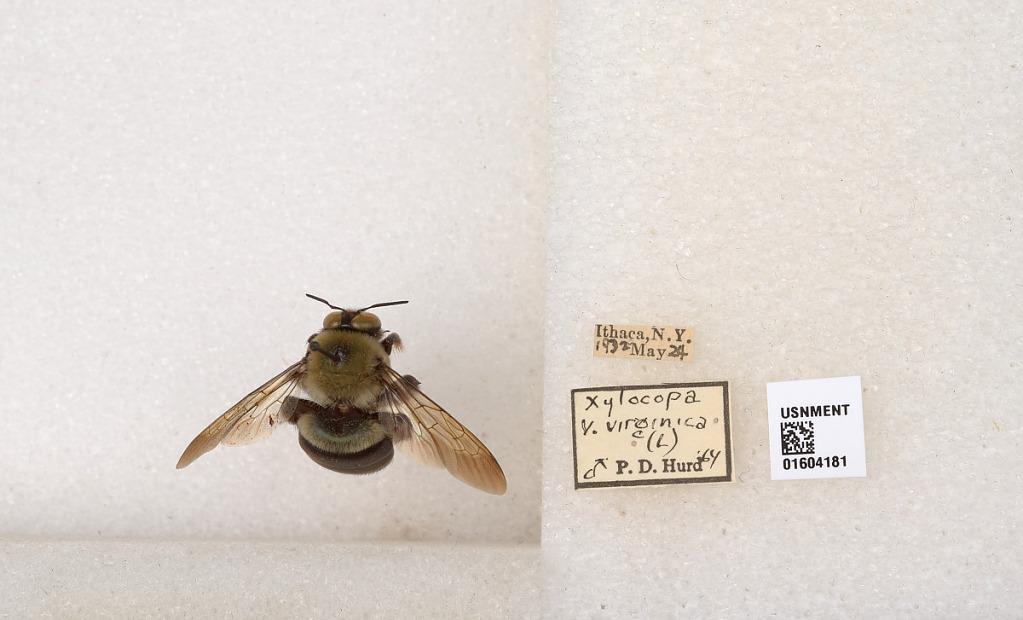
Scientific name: Xylocopa (Xylocopoides) virginica virginica (Linnaeus)
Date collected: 1932-5-24
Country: United States
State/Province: New York
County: Tompkins
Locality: Ithaca
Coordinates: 42.4406, -76.4966
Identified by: Hurd, P. D.